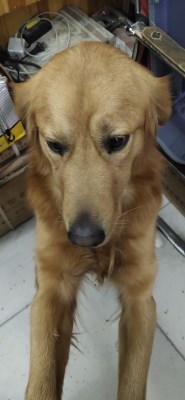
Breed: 5355-n000126-golden_retriever